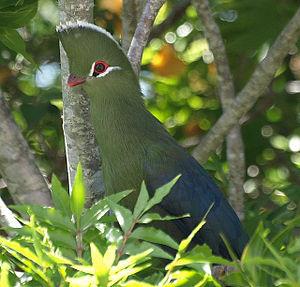
Le Touraco louri ou Touraco de Knysna est une espèce d'oiseau appartenant à la famille des Musophagidae.